Bombing of Hanover in World War II

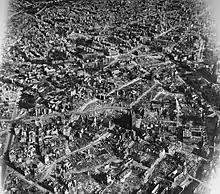
Hanover city centre in 1945, photographed from northwest by Margaret Bourke-White travelling through Germany with the USAAF and General Patton. The Market Church at the centre of the historic old town of, at the time, half-timbered buildings is just off the centre of the photograph.

The aerial bombings of Hanover are a series of eighty-eight air raids by Royal Air Force (RAF) Bomber Command and the United States Army Air Forces (USAAF) on the German city of Hanover during World War II. Collectively these air raids killed 6,782 persons, predominantly civilian residents. Around 1,000 aerial mines, 34,000 high explosive bombs, 900,000 incendiary bombs and 50,000 fire bombs were dropped. The most destructive and deadly air raid on Hanover was conducted by the RAF on the night beginning 8 October 1943, killing 1,245 persons, and is an example of carpet bombing of suburban and residential civilian targets laid out in the Area Bombing Directive of 14 February 1942.